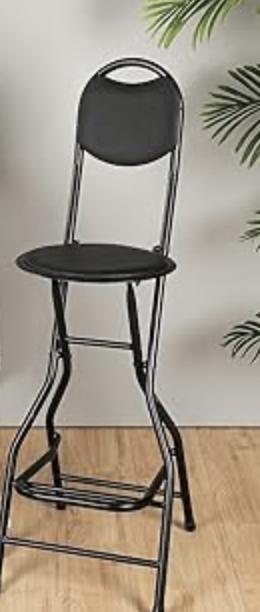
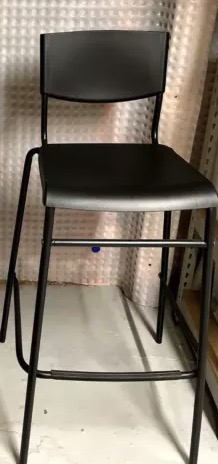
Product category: stool
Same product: no